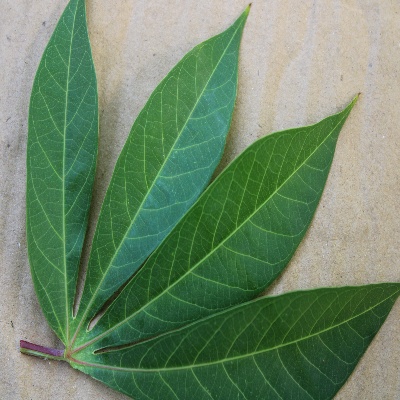
Crop: Cassava
Condition: healthy